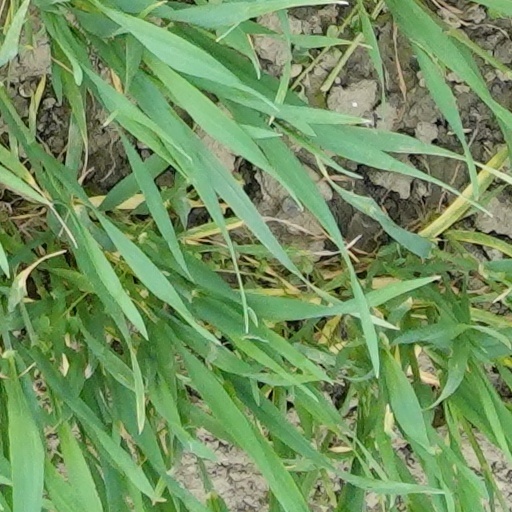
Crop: wheat